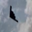
Label: airplane